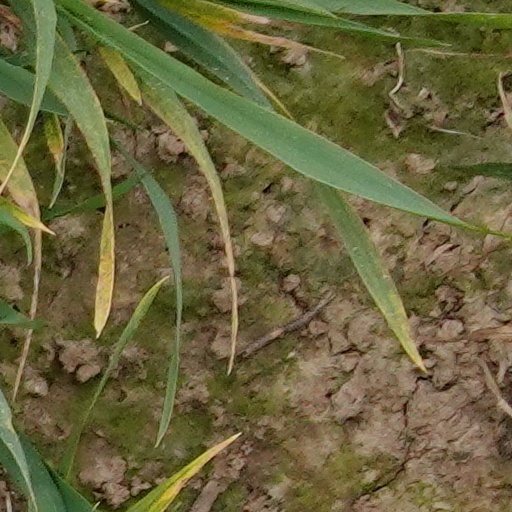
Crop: wheat